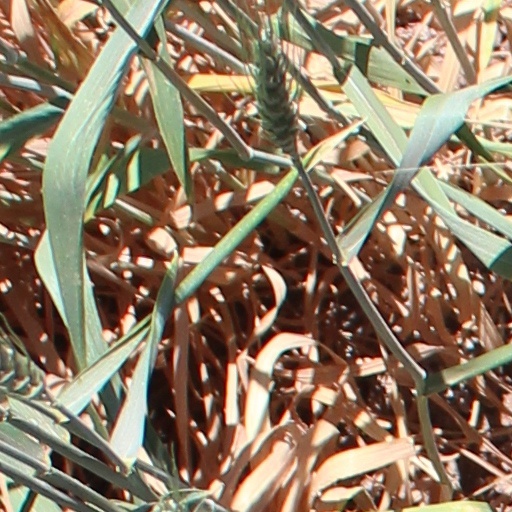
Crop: wheat